Modena

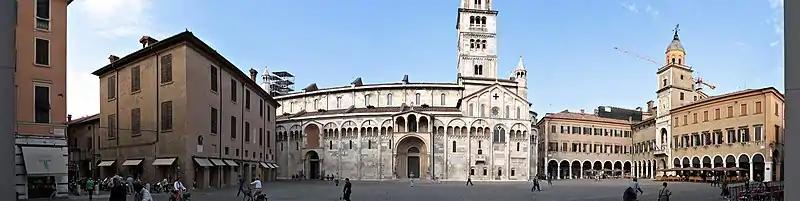
A view of Piazza Grande

In the 1st century BC, Mutina was besieged twice. The first siege was by Pompey in 78 BC, when Mutina was defended by Marcus Junius Brutus (a populist leader, not to be confused with his son, Caesar's best known assassin). The city eventually surrendered out of hunger, and Brutus fled, only to be slain in Regium Lepidi. In the civil war following Caesar's assassination, the city was besieged again, this time by Mark Antony, in 44 BC, and defended by Decimus Junius Brutus. Octavian relieved the city with the help of the Senate (see: Battle of Mutina).